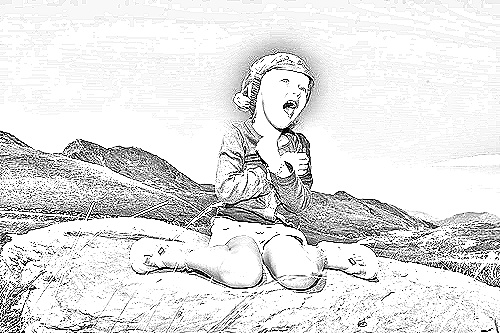
Portrait style: Sketch Portrait